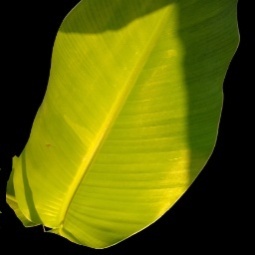
Label: Healthy